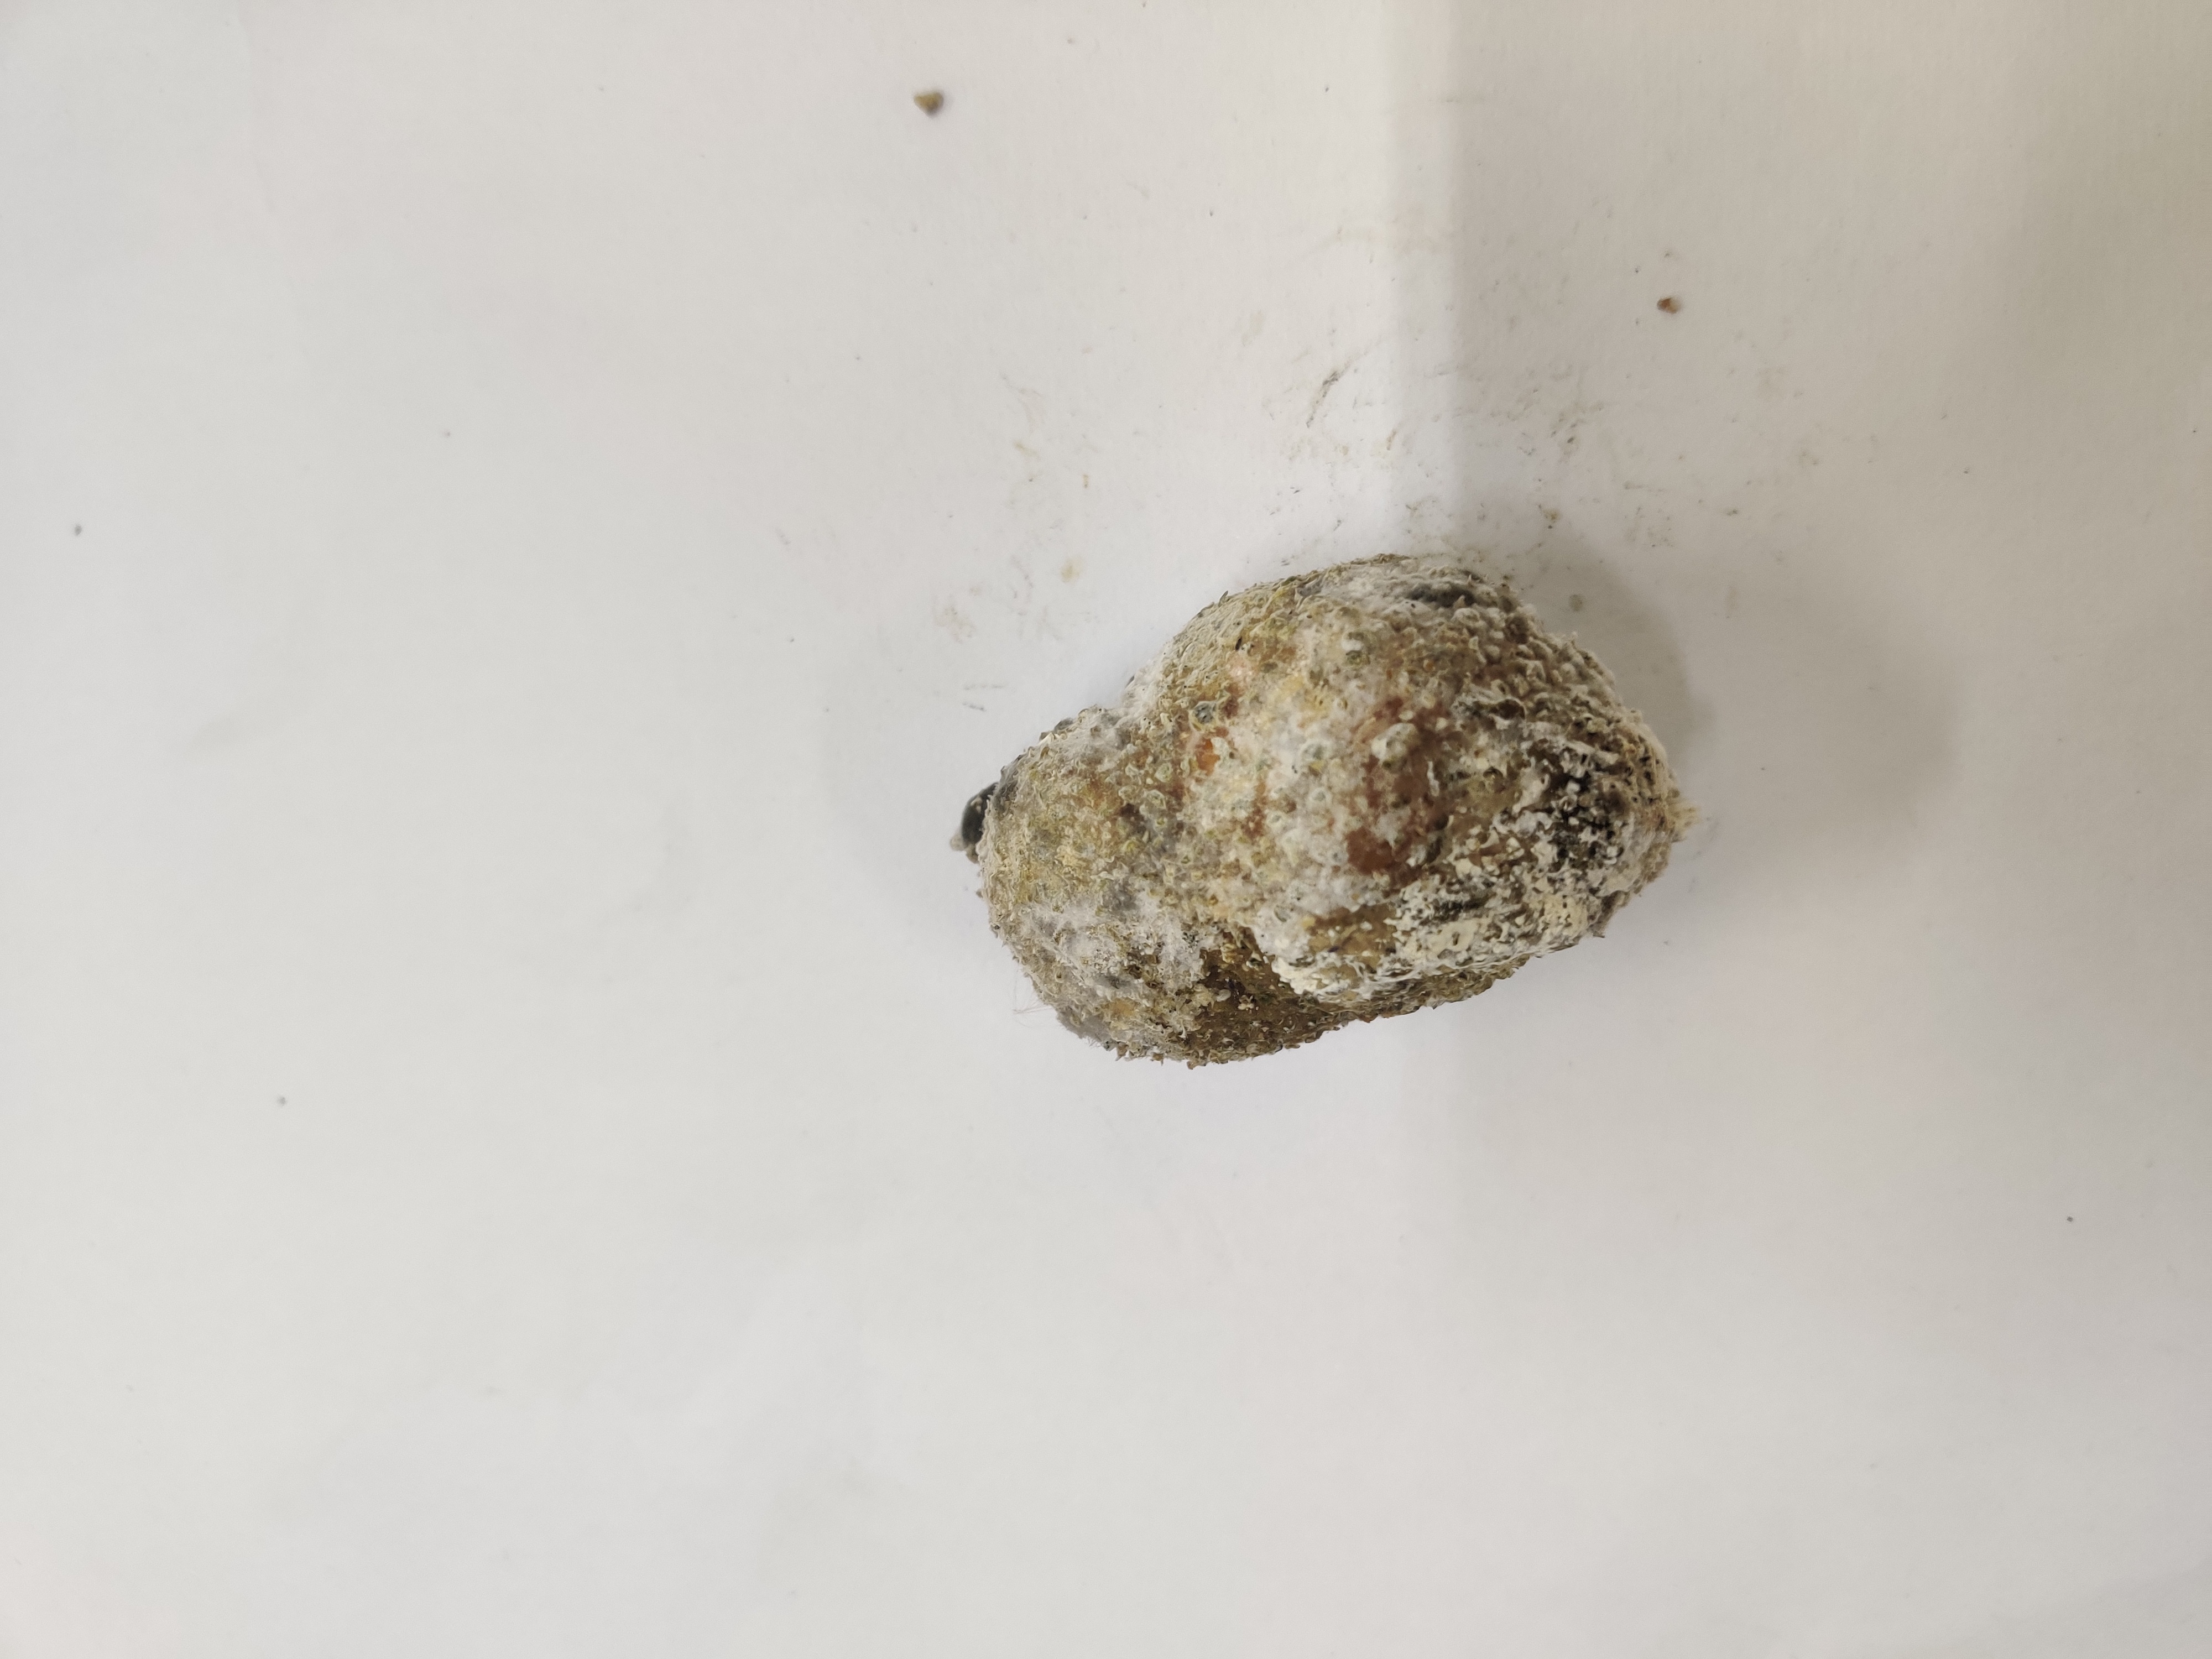
Crop: Spiny Gourd
Condition: Damaged